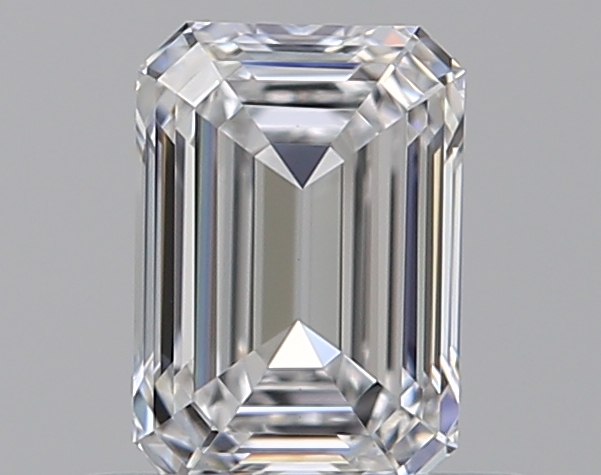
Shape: emerald
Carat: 0.51
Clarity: VVS2
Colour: D
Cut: EX
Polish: EX
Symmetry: VG
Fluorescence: F
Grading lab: GIA
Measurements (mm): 5.47 x 3.83 x 2.36